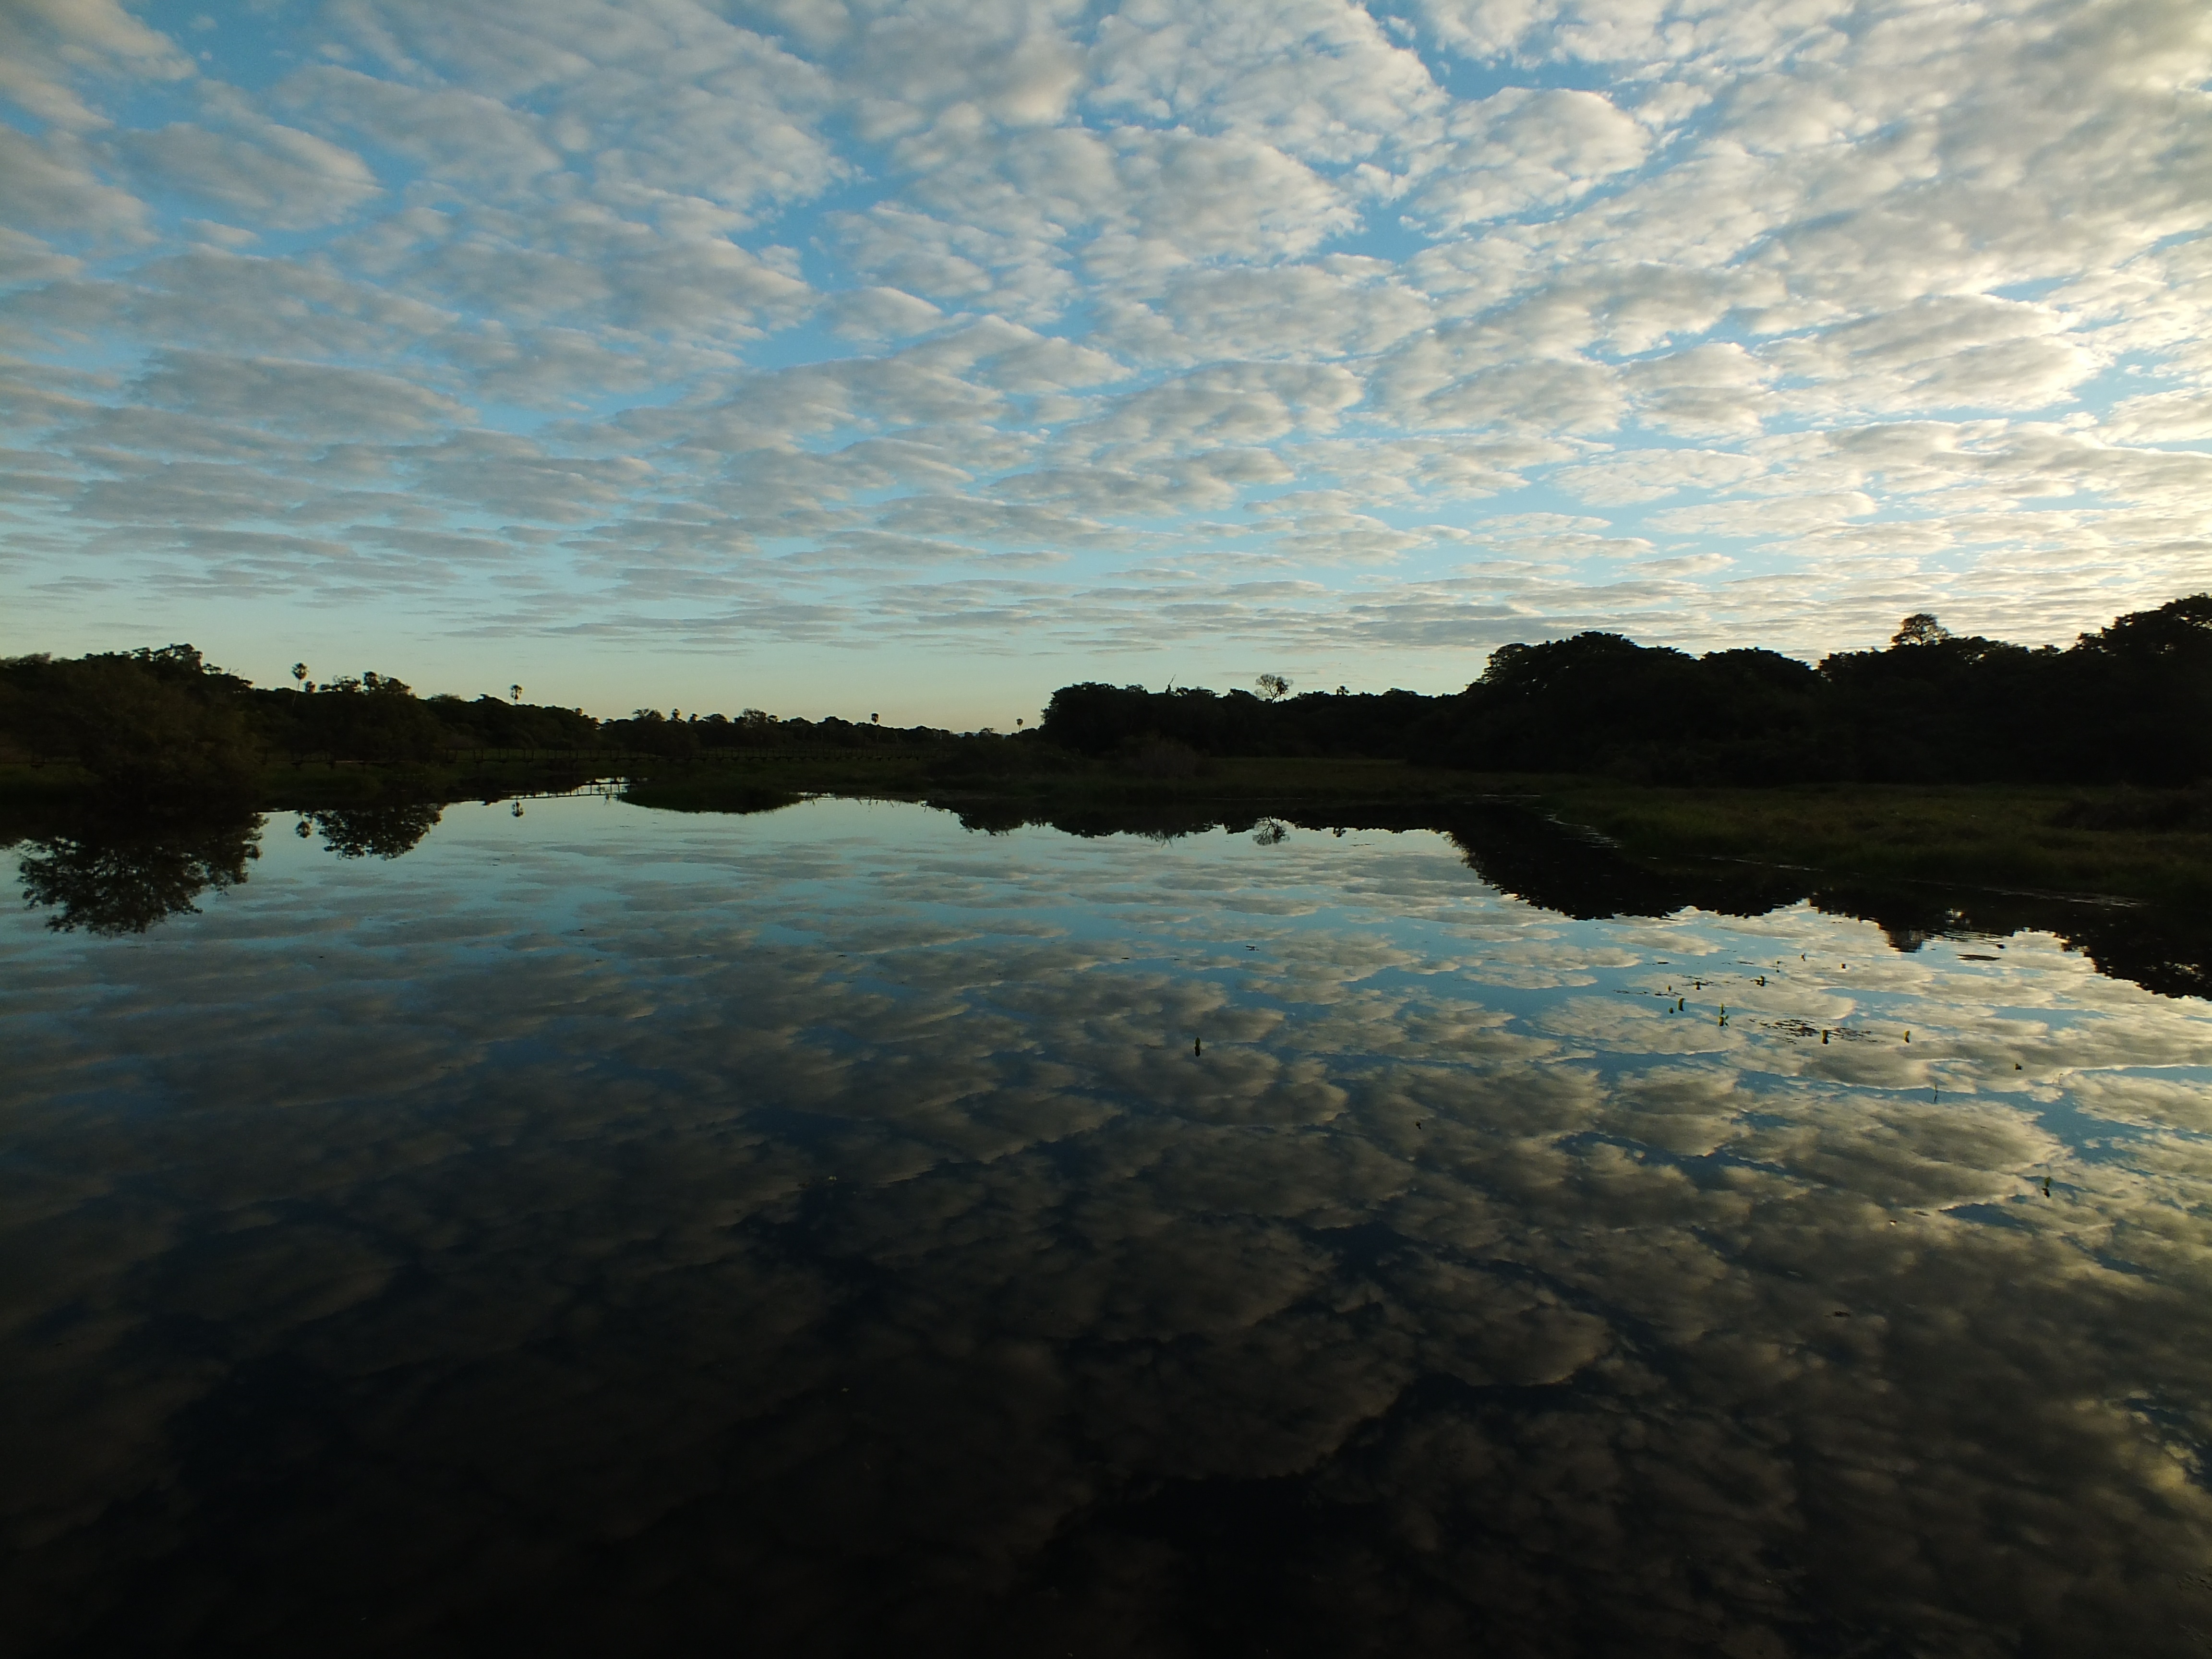
landscape, sea, coast, water, nature, rock, ocean, horizon, mountain, cloud, sky, sunrise, sunset, sunlight, morning, shore, wave, lake, dawn, river, dusk, evening, reflection, bay, reservoir, body of water, loch, meteorological phenomenon, atmospheric phenomenon